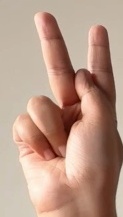
ASL sign: K